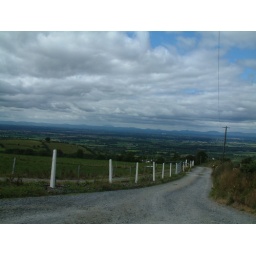
Down this road travels unsuspecting tourists who occasionally encounter 80 mph boy racers in search of thrills.